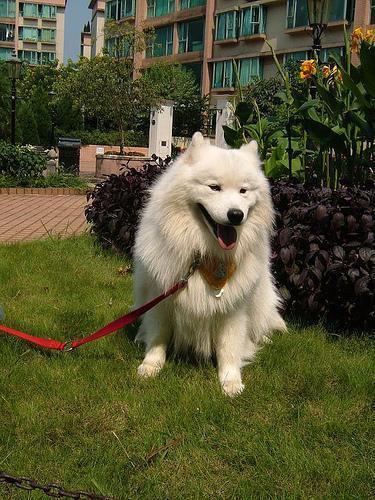
samoyed